Hard To Kill (2020)

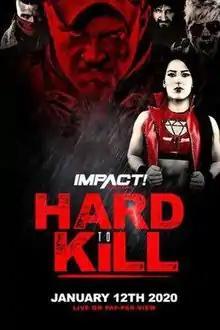
Promotional poster featuring oVe (Madman Fulton, Sami Callihan, Dave Crist and Jake Crist) and Tessa Blanchard

The 2020 Hard To Kill was a professional wrestling pay-per-view (PPV) event produced by Impact Wrestling. It took place on January 12, 2020, in Dallas, Texas. It was the inaugural event under the Hard To Kill chronology.